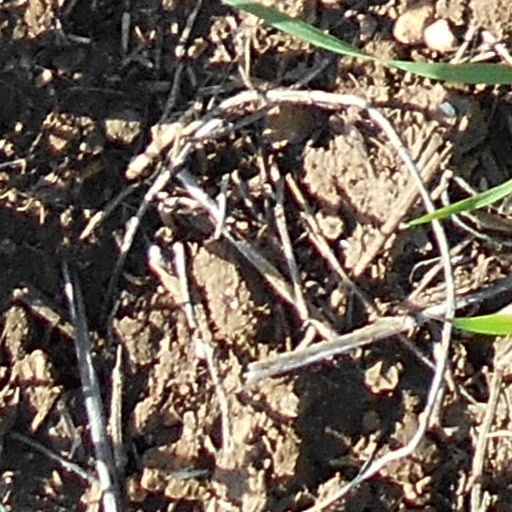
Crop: wheat